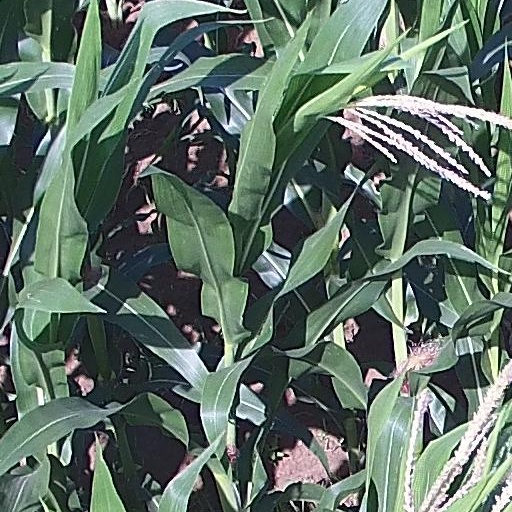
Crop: maize; corn